Socialist Federal Republic of Yugoslavia

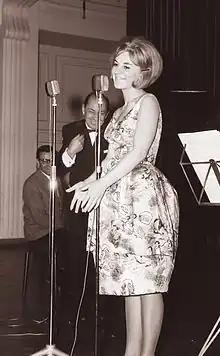
Gabi Novak performing in Maribor in 1961

Like the Kingdom of Yugoslavia that preceded it, the SFRY bordered Italy and Austria to the northwest, Hungary to the northeast, Romania and Bulgaria to the east, Greece to the south, Albania to the southwest, and the Adriatic Sea to the west. During the socialist period it was common for history and geography teachers to teach their students that Yugoslavia was surrounded with "", a Serbo-Croatian word meaning "worries" that was also an acronym of the initials of all the countries Yugoslavia bordered with, transformed into a mnemonic principle used for both easy learning and ironic reminder of the difficult relations Yugoslav people had with its neighbors in the past. The most significant change to the borders of the SFRY occurred in 1954, when the adjacent Free Territory of Trieste was dissolved by the Treaty of Osimo. The Yugoslav Zone B that was under military occupation by the Yugoslav People's Army since 1945, which covered , became part of the SFRY. In 1991, the SFRY's territory disintegrated as the independent states of Slovenia, Croatia, Macedonia and Bosnia and Herzegovina separated from it, though the Yugoslav military controlled parts of Croatia and Bosnia prior to the state's dissolution. By 1992, the republics of Serbia and Montenegro remained committed to a union, and formed the Federal Republic of Yugoslavia (FRY) in that year.